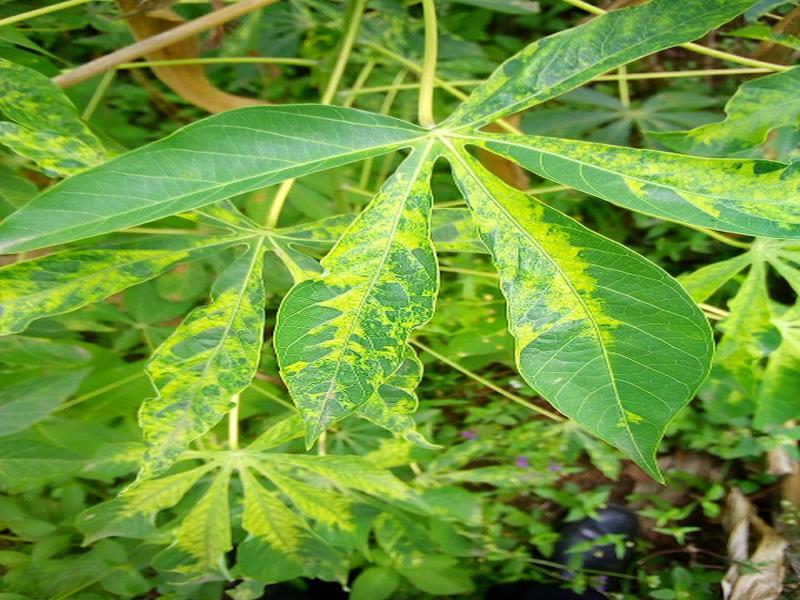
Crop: cassava
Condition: mosaic_disease